FIFA World

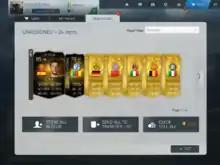
An example of a pack opened on "FIFA World", including two Team of the Week or "in form" items

The Ultimate Team game mode allowed players to build unique squads within their club using players bought from the live transfer market or acquired in packs, which could be opened using coins earned in matches or "FIFA Points". Packs could also be earned by completing certain in-game accomplishments.